Paul McCartney

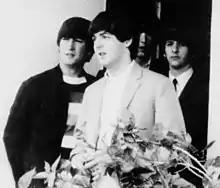

In 1961, Sutcliffe left the band, and McCartney became their bass player. It is disputed whether he did so reluctantly or actively sought out the role. While in Hamburg, they recorded professionally for the first time and were credited as the Beat Brothers, who were the backing band for English singer Tony Sheridan on the single "My Bonnie". This resulted in attention from Brian Epstein, who was a key figure in their subsequent development and success. He became their manager in January 1962. Ringo Starr replaced Best in August, and the band had their first hit, "Love Me Do", in October, becoming popular in the UK in 1963, and in the US a year later. The fan hysteria became known as "Beatlemania", and the press sometimes referred to McCartney as the "cute Beatle". McCartney co-wrote (with Lennon) several of their early hits, including "I Saw Her Standing There", "She Loves You", "I Want to Hold Your Hand" (1963) and "Can't Buy Me Love" (1964).